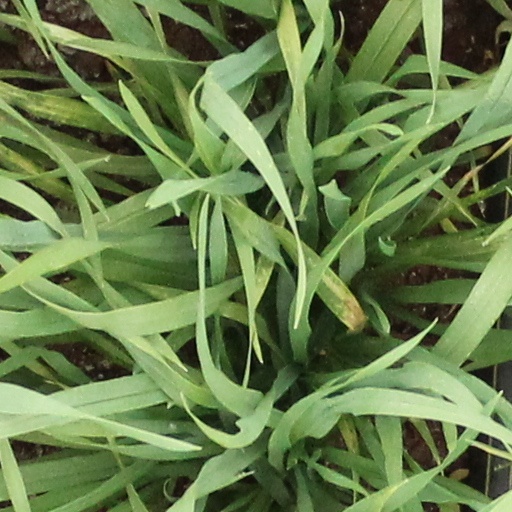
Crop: wheat